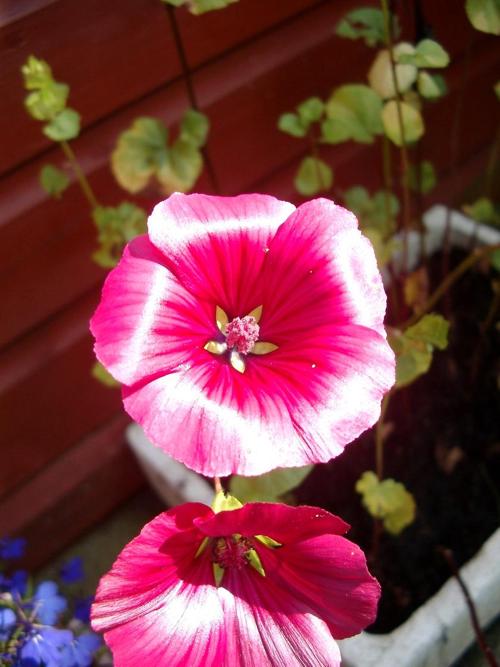
Label: tree mallow